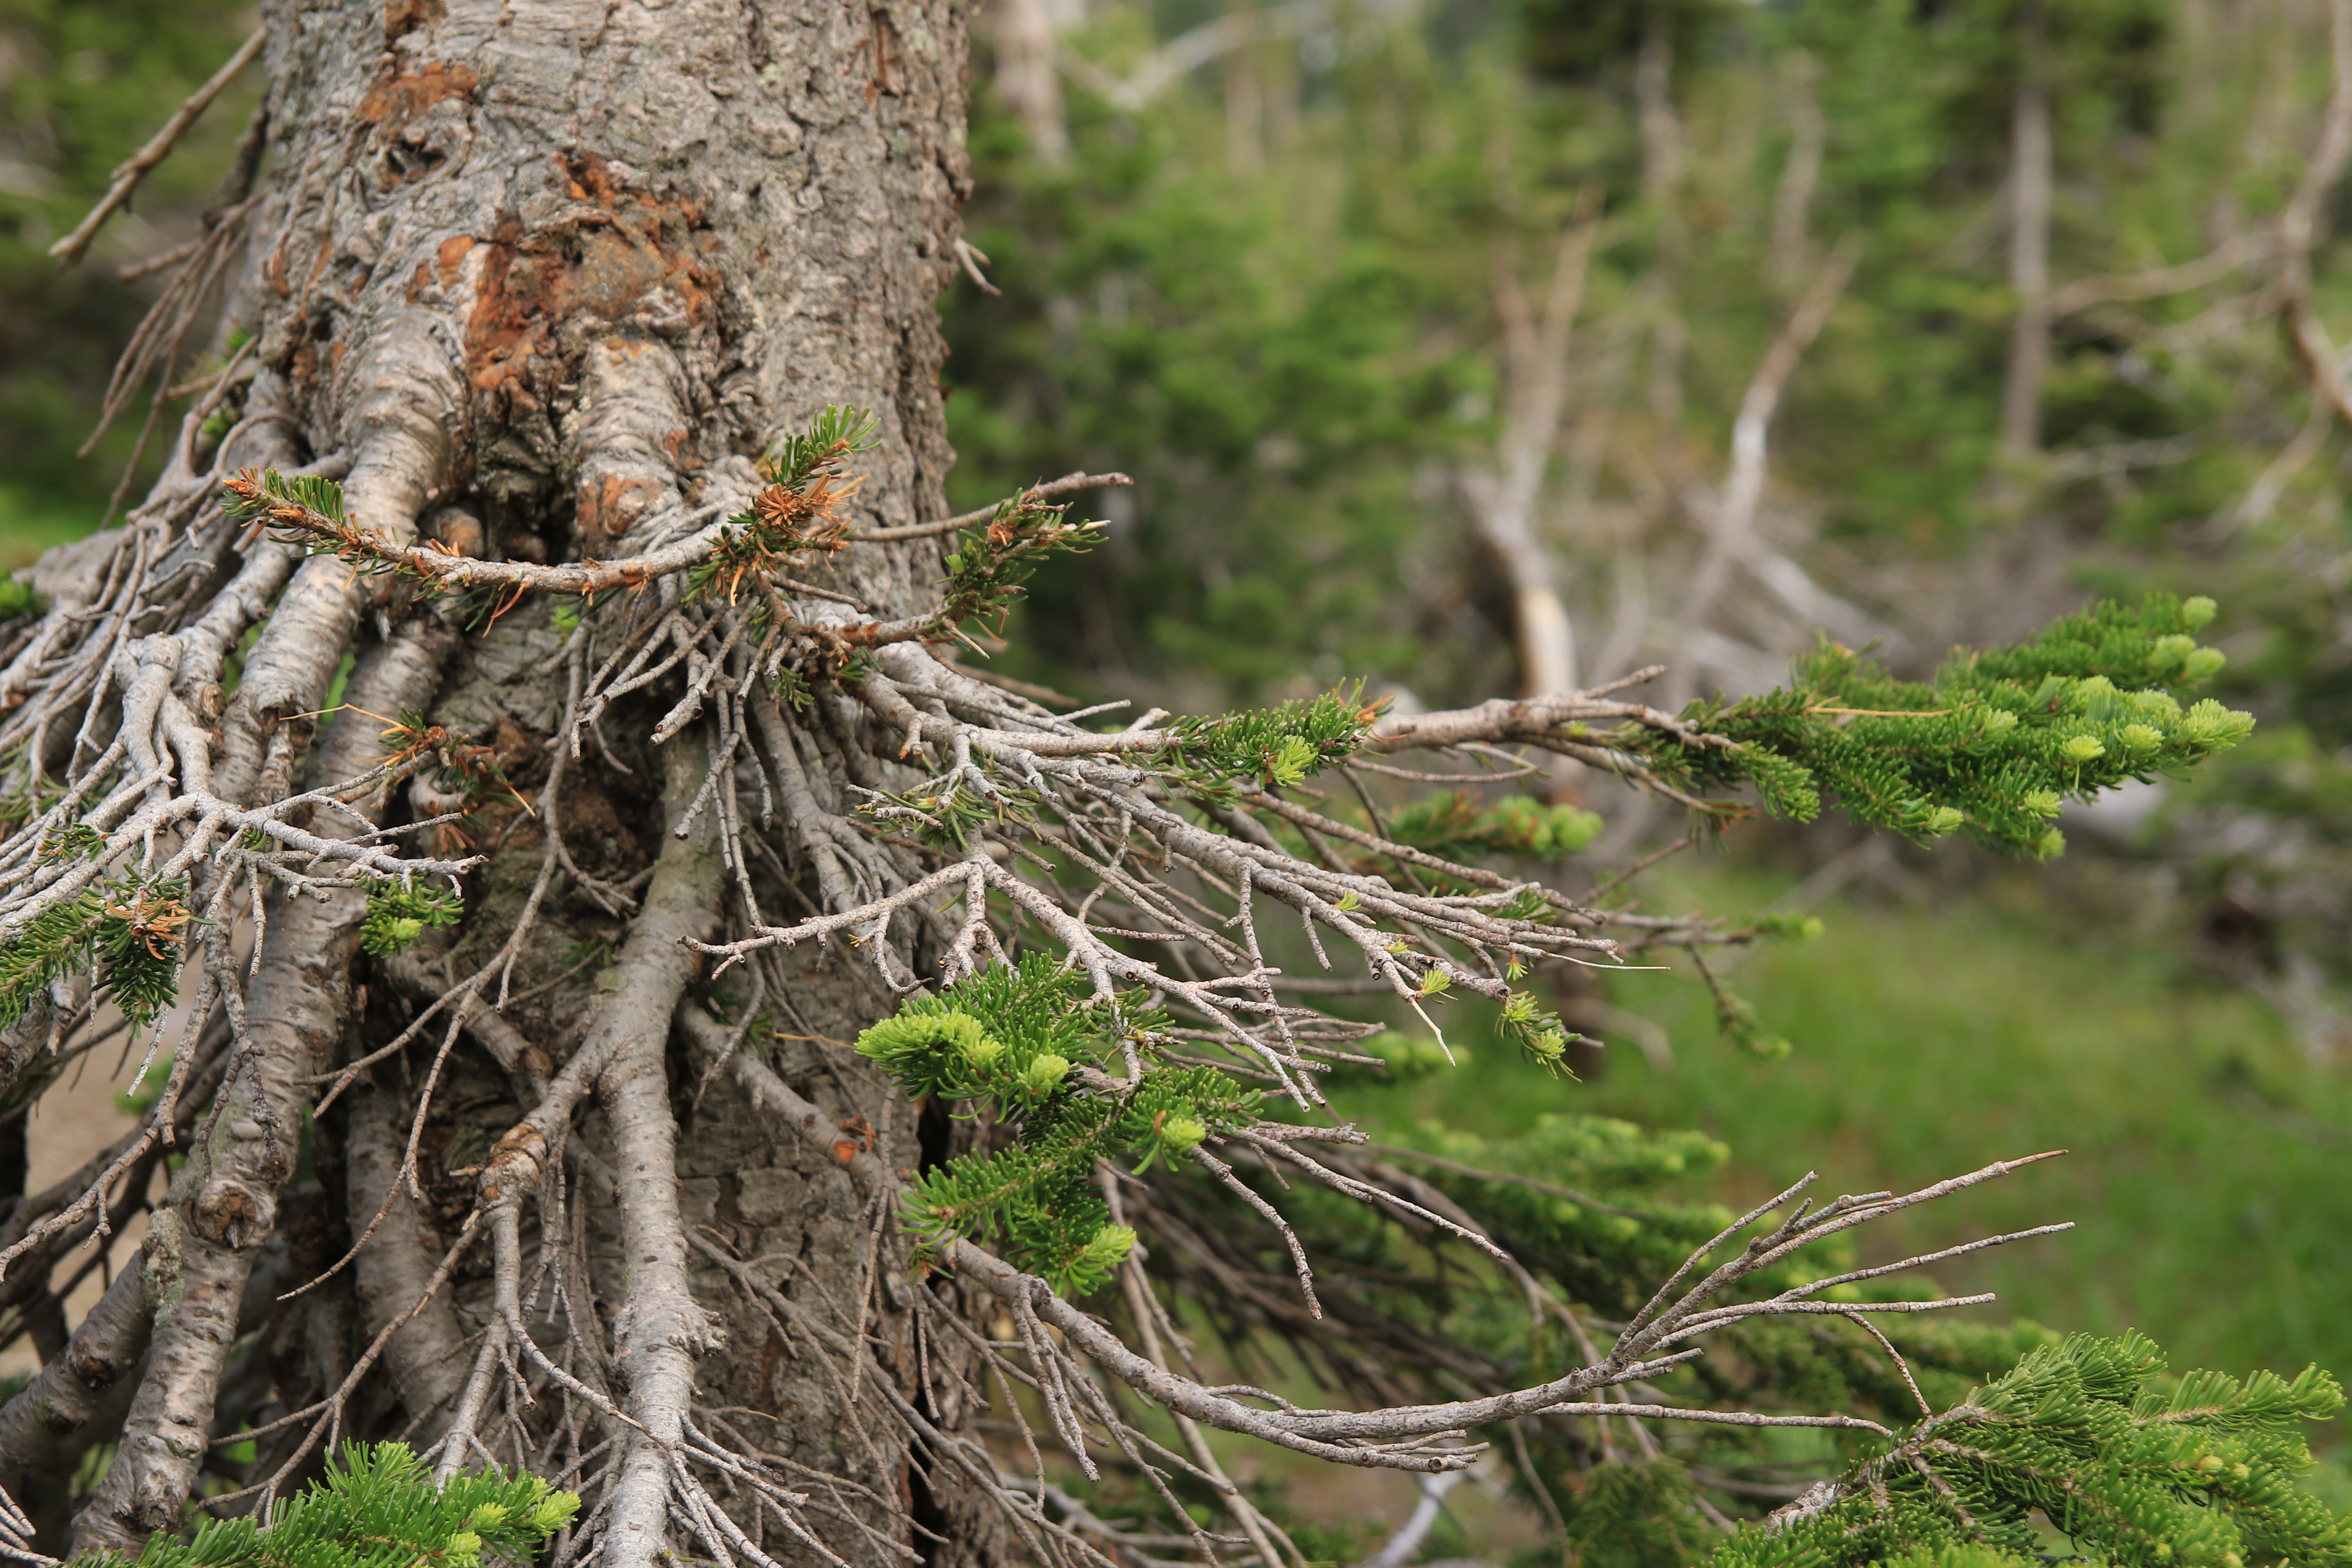
tree, nature, forest, branch, bird, plant, wood, stump, flower, trunk, old, wildlife, jungle, natural, flora, fauna, rainforest, bird nest, woodland, tree stump, habitat, nest, natural environment, woody plant